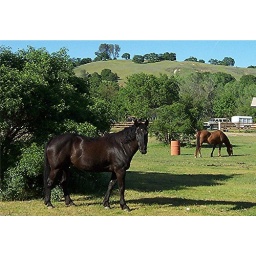
black horse in field